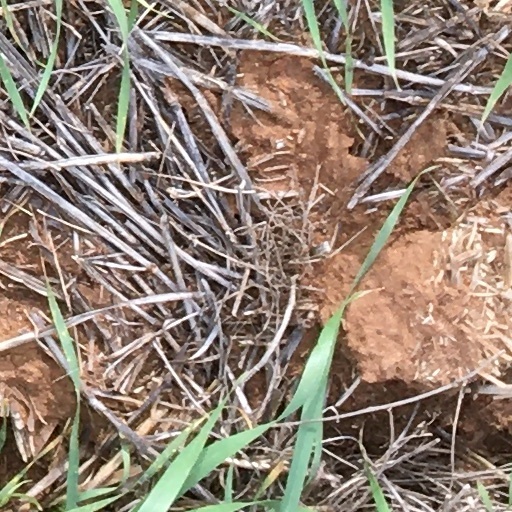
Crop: wheat